Church Basement Ladies

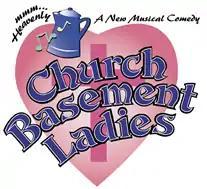
Church Basement Ladies Logo

Church Basement Ladies is a musical comedy, book by Jim Stowell and Jessica Zuehlke, music and lyrics by Drew Jansen. The story is about the ladies that work in the church basement cooking meals for church functions, and is inspired by the humorous book "Growing Up Lutheran," by Janet Letnes Martin and Suzann Nelson. Published in 1997, "Growing Up Lutheran" is a "scrapbook of memories" of what it was like to grow up Lutheran in the Midwest in the 1950s. In addition to their bestseller, Martin and Nelson, aka "Those Lutheran Ladies," have written numerous other works, including "Growing Up Rural," published in 2017. Their lives and writings have inspired eight additional "Church Basement Ladies" musicals. The ninth sequel to the play, "The Church Basement Ladies Plowin' Thru" premiered at The Ames Center in Burnsville MN on September 7, 2022. "The Church Basement Ladies" will be returning to the Plymouth Playhouse on July 10th, 2025!